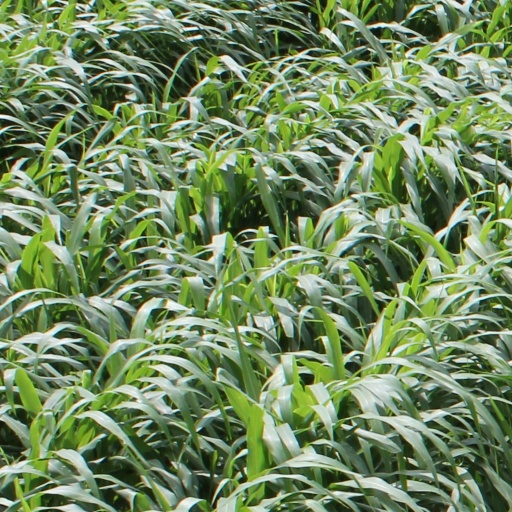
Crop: sorghum